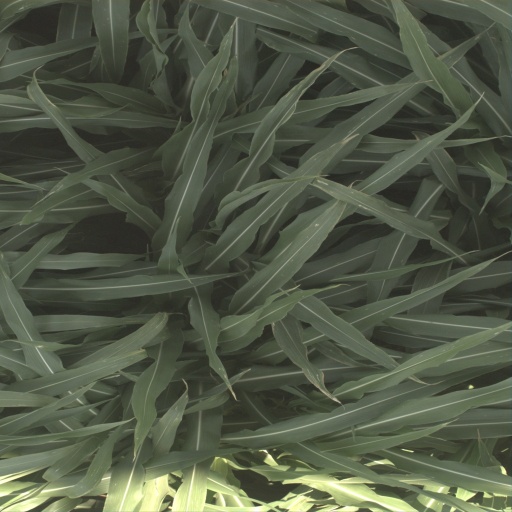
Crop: sorghum